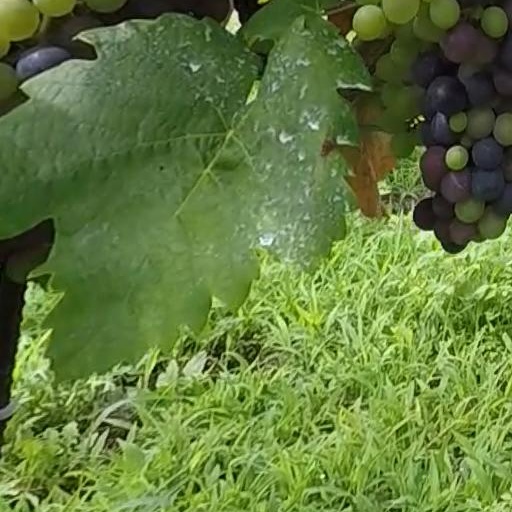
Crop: grape